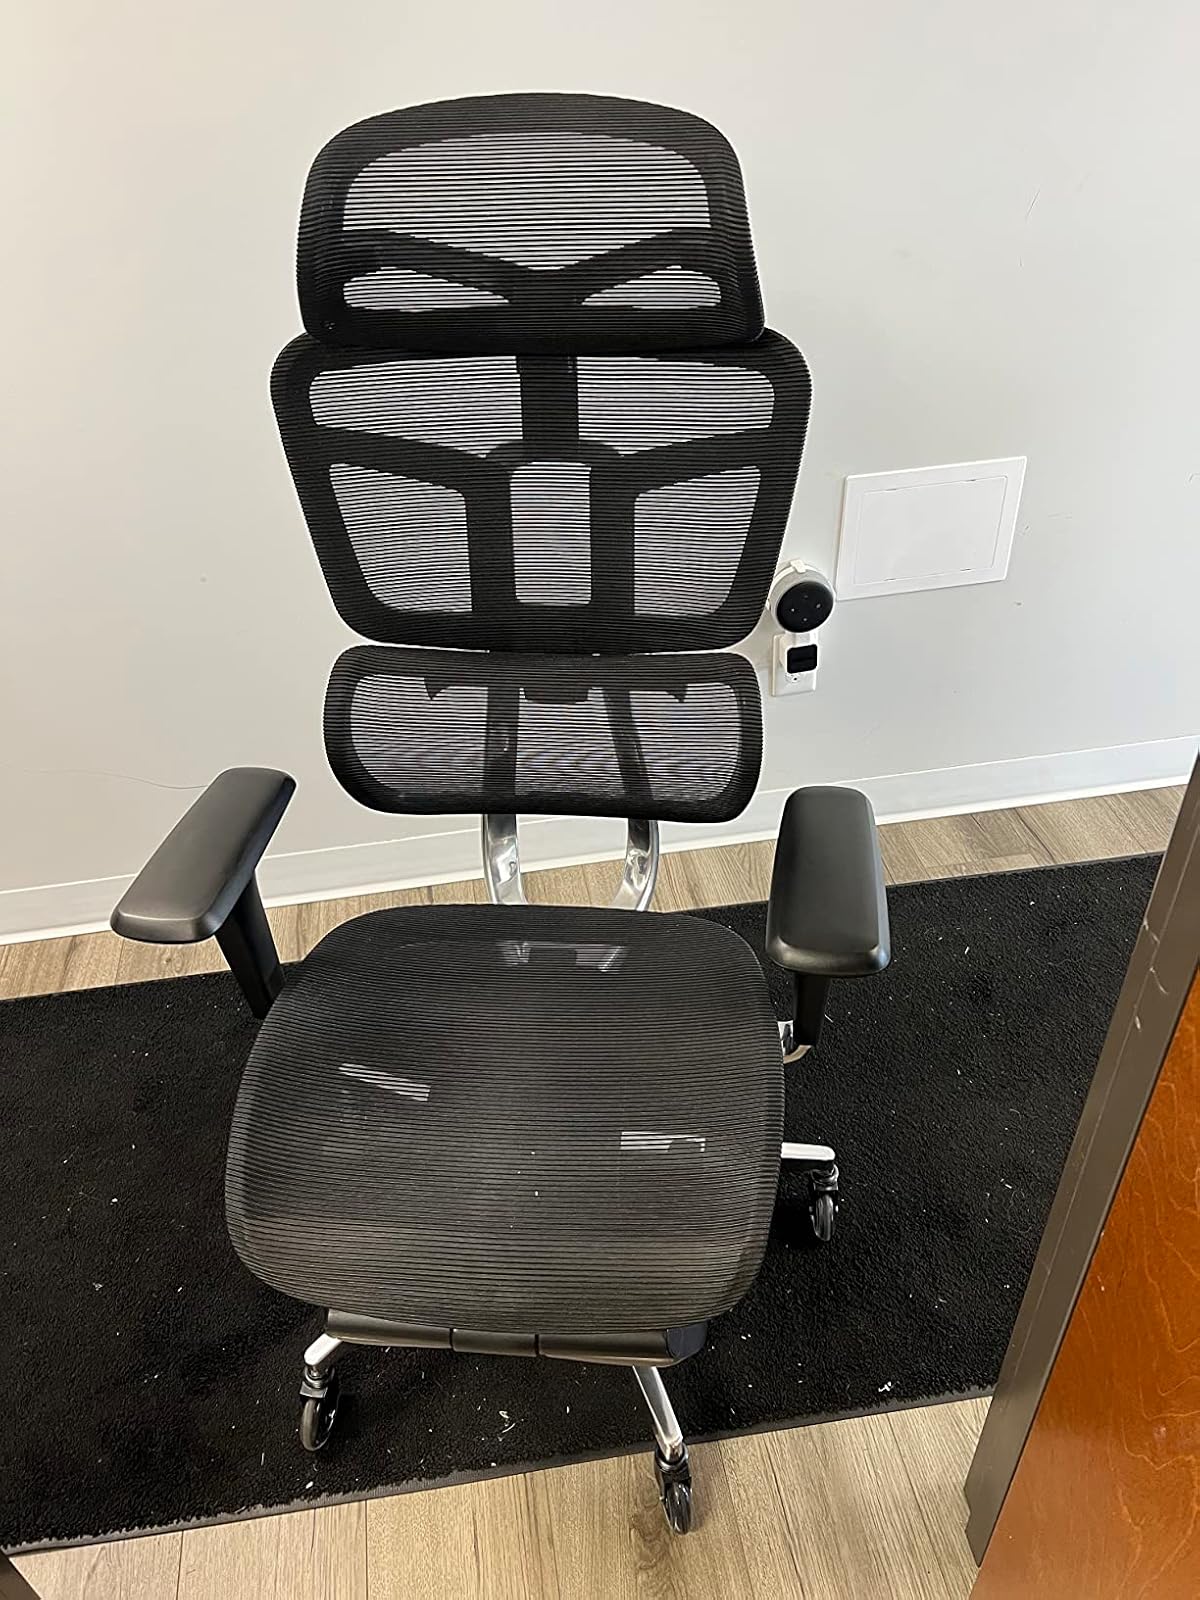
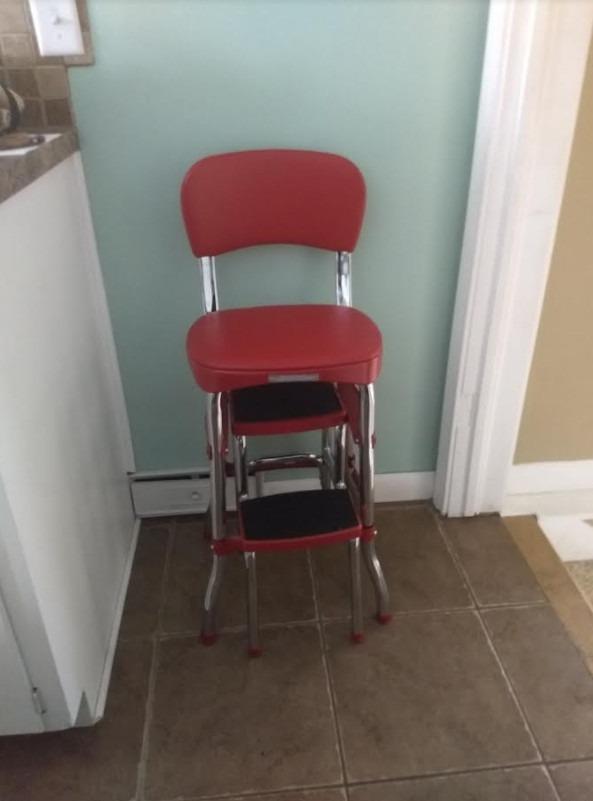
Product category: items_chair
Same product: no